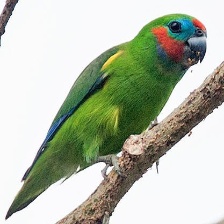
Species: DOUBLE EYED FIG PARROT
Scientific name: CYCLOPSITTA DIOPHTHALMA